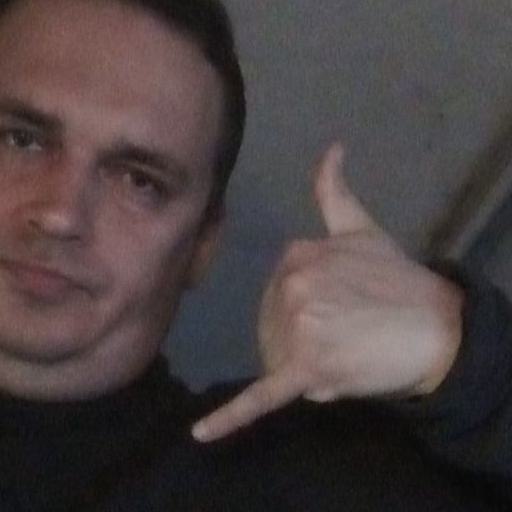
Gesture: call